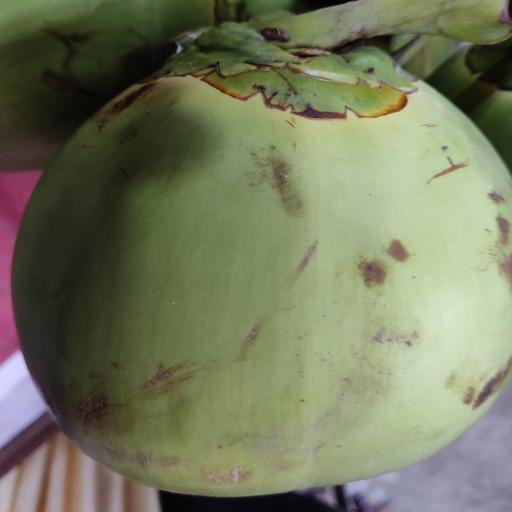
Crop type: Green Coconut